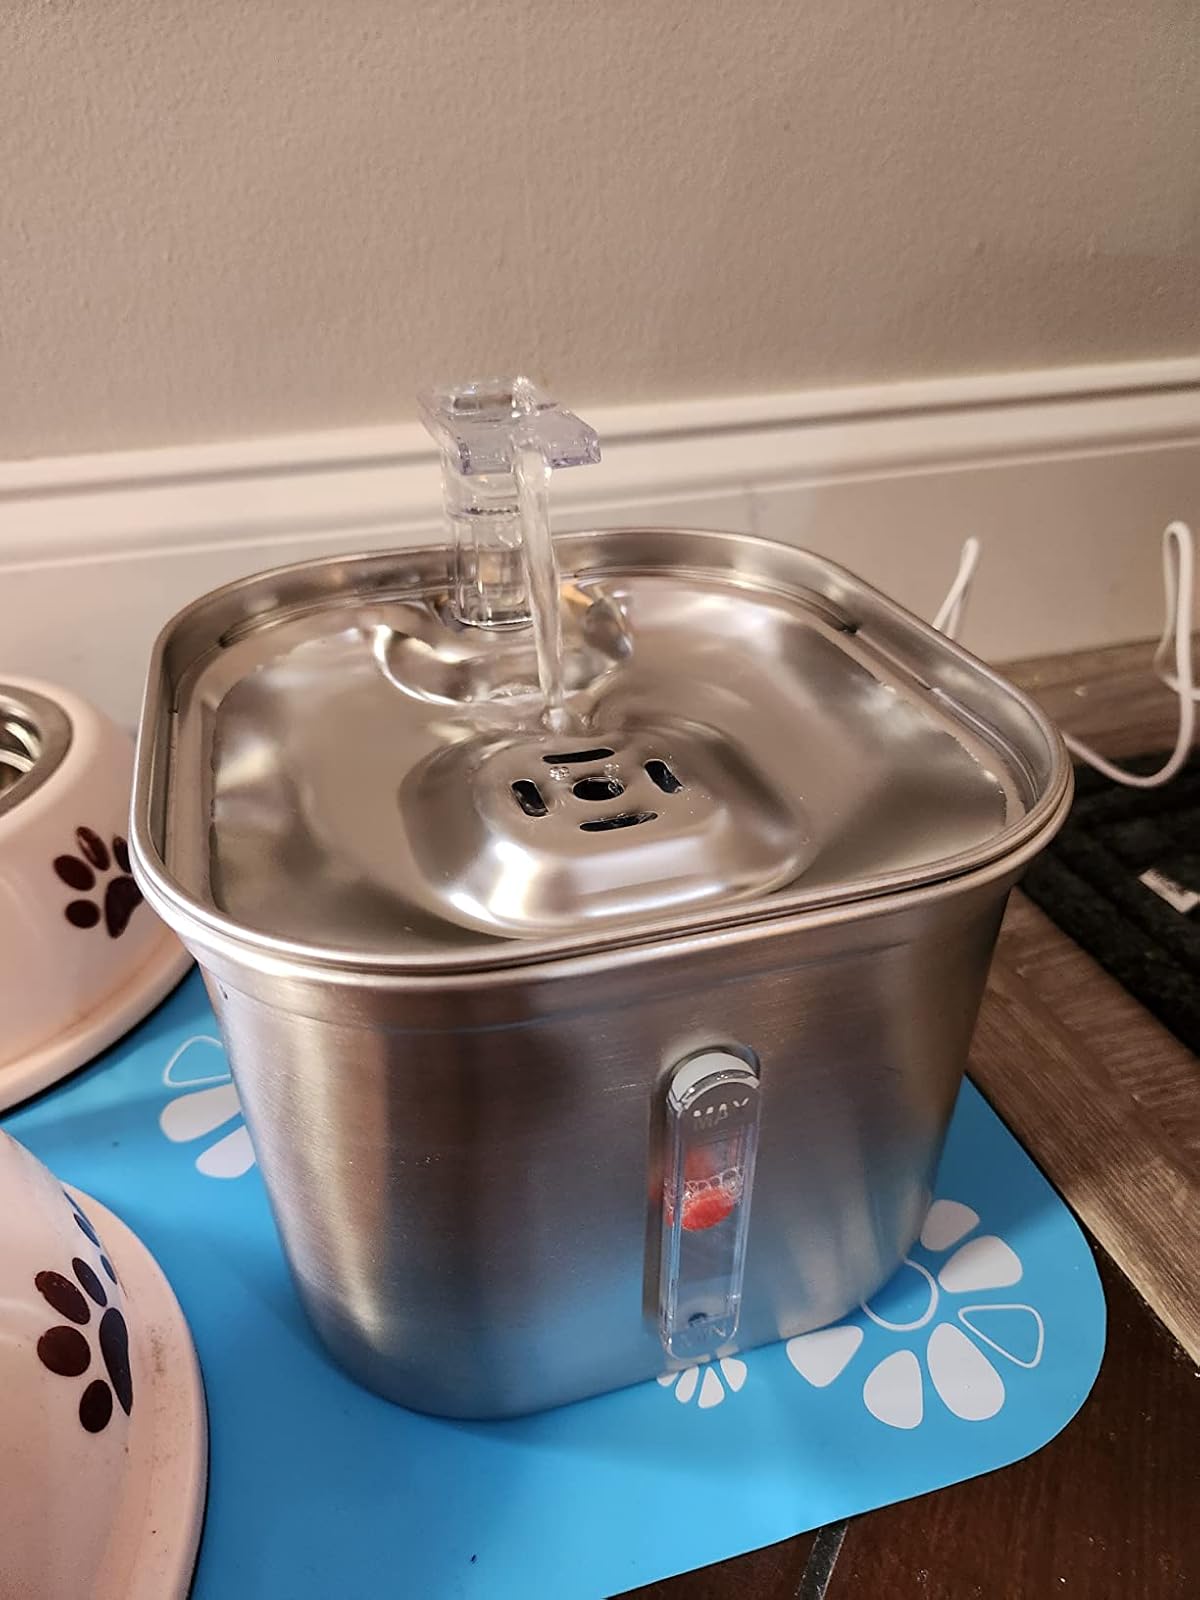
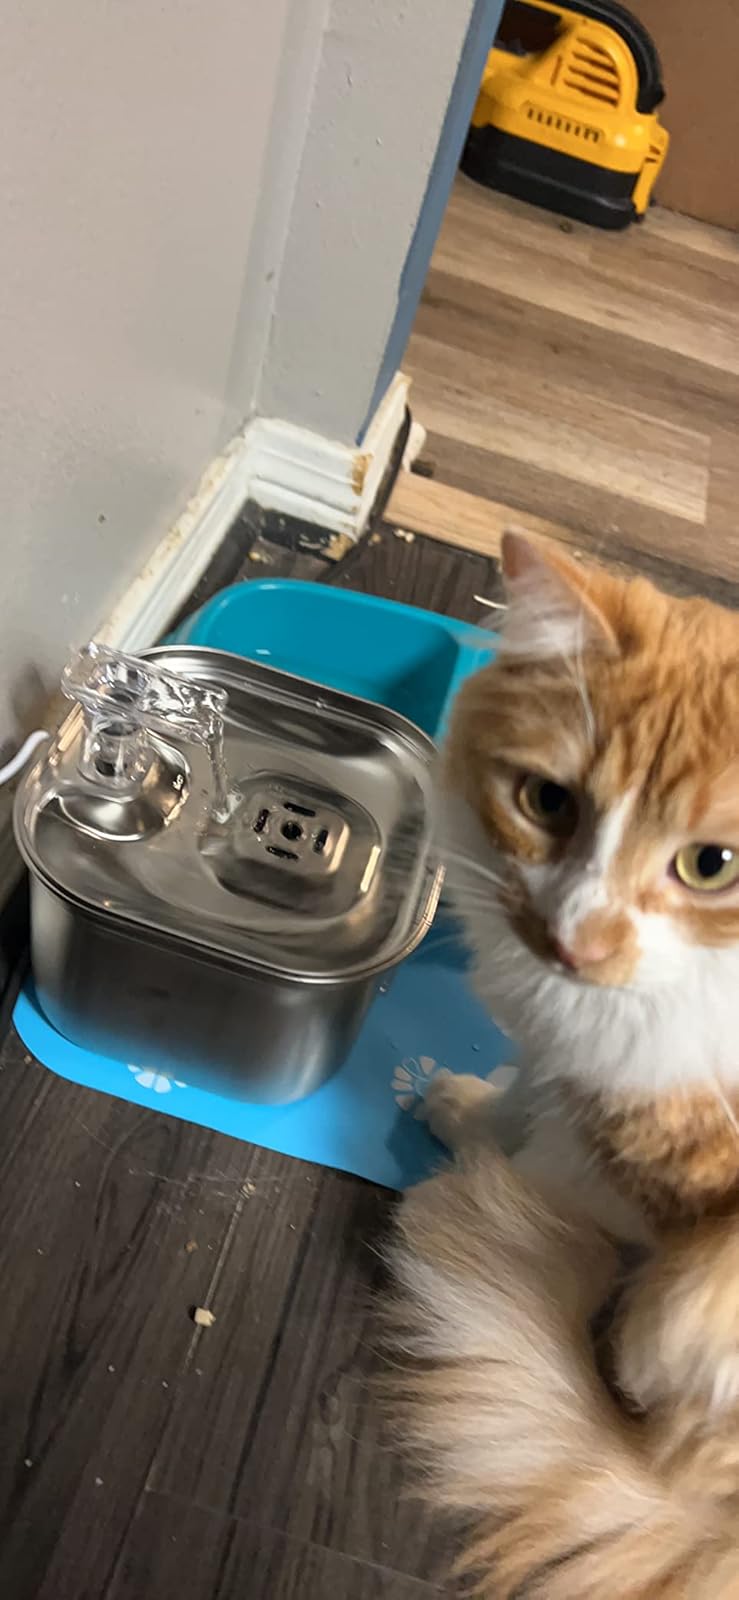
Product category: items_bowl
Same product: yes